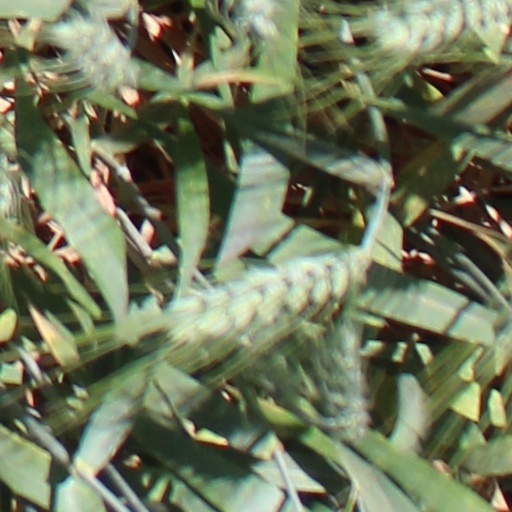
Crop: wheat